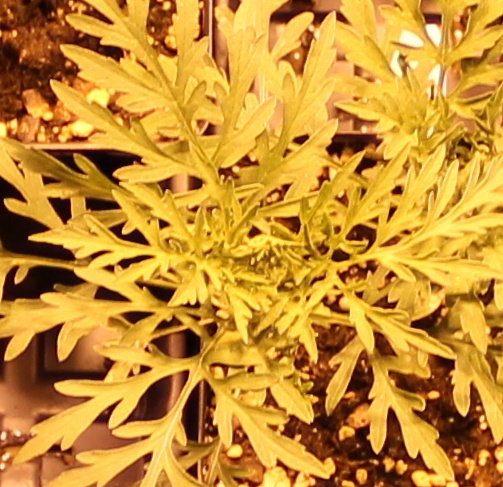
Label: Ragweed